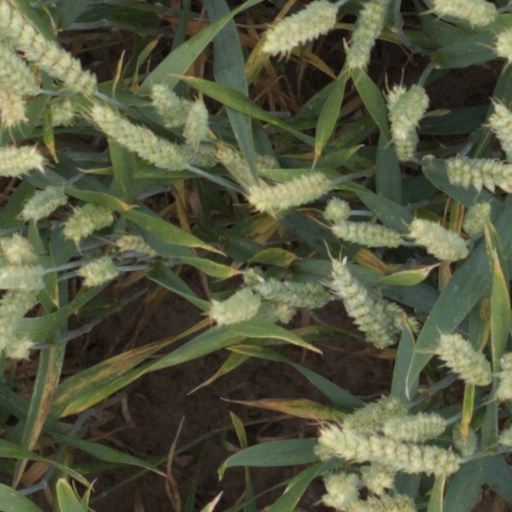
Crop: wheat